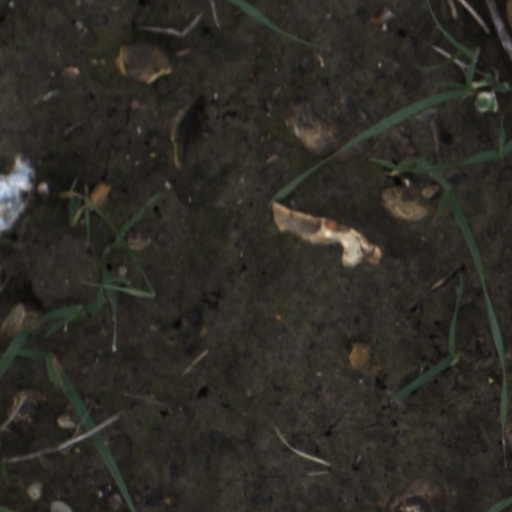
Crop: wheat